Anne de Montmorency, 1st Duke of Montmorency

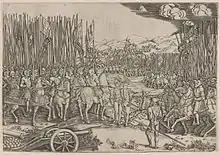
Battle of Ravenna at which Montmorency got his first experience of combat

In his youth, Montmorency was a playmate of the comte d'Angoulême, the future king François I. The two played racket sports together alongside another future royal favourite Philippe de Chabot.